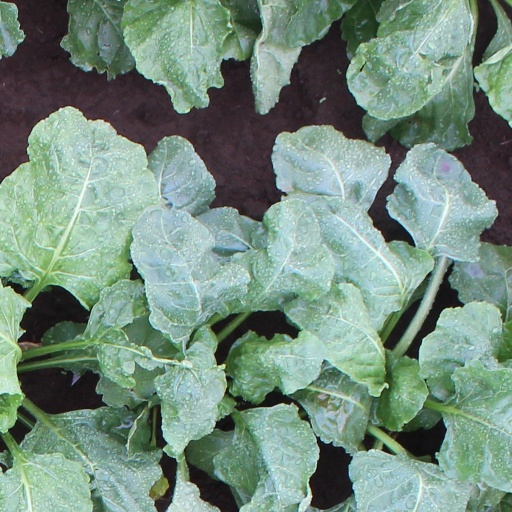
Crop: sugar beet